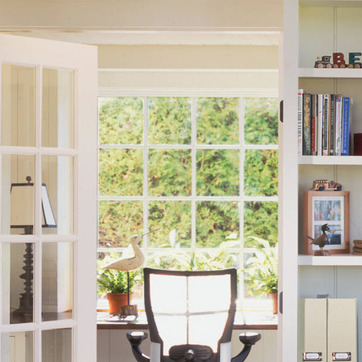
Material: glass